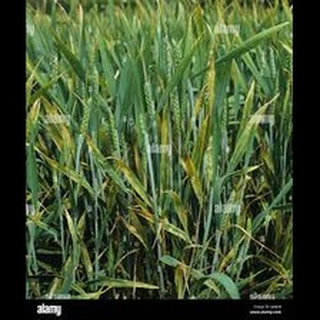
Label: wheat_leaf_blight